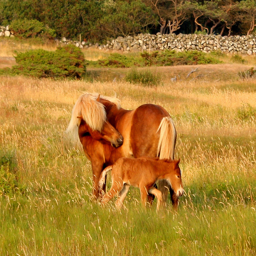
A mare and her new born baby in a grassy pasture.
two horse big and small playing arounded in a field
brown and white mare and her colt out in the meadows
the mare and her foal graze in the spring grass
there is a adult pony and a baby pony on a field together